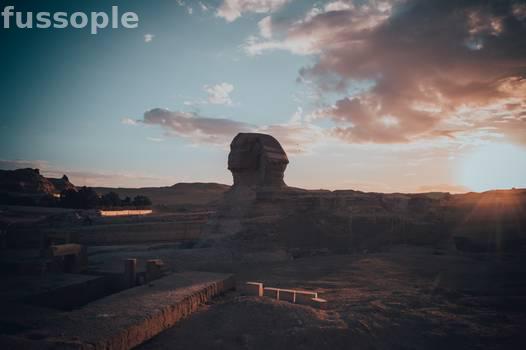
Label: Watermark